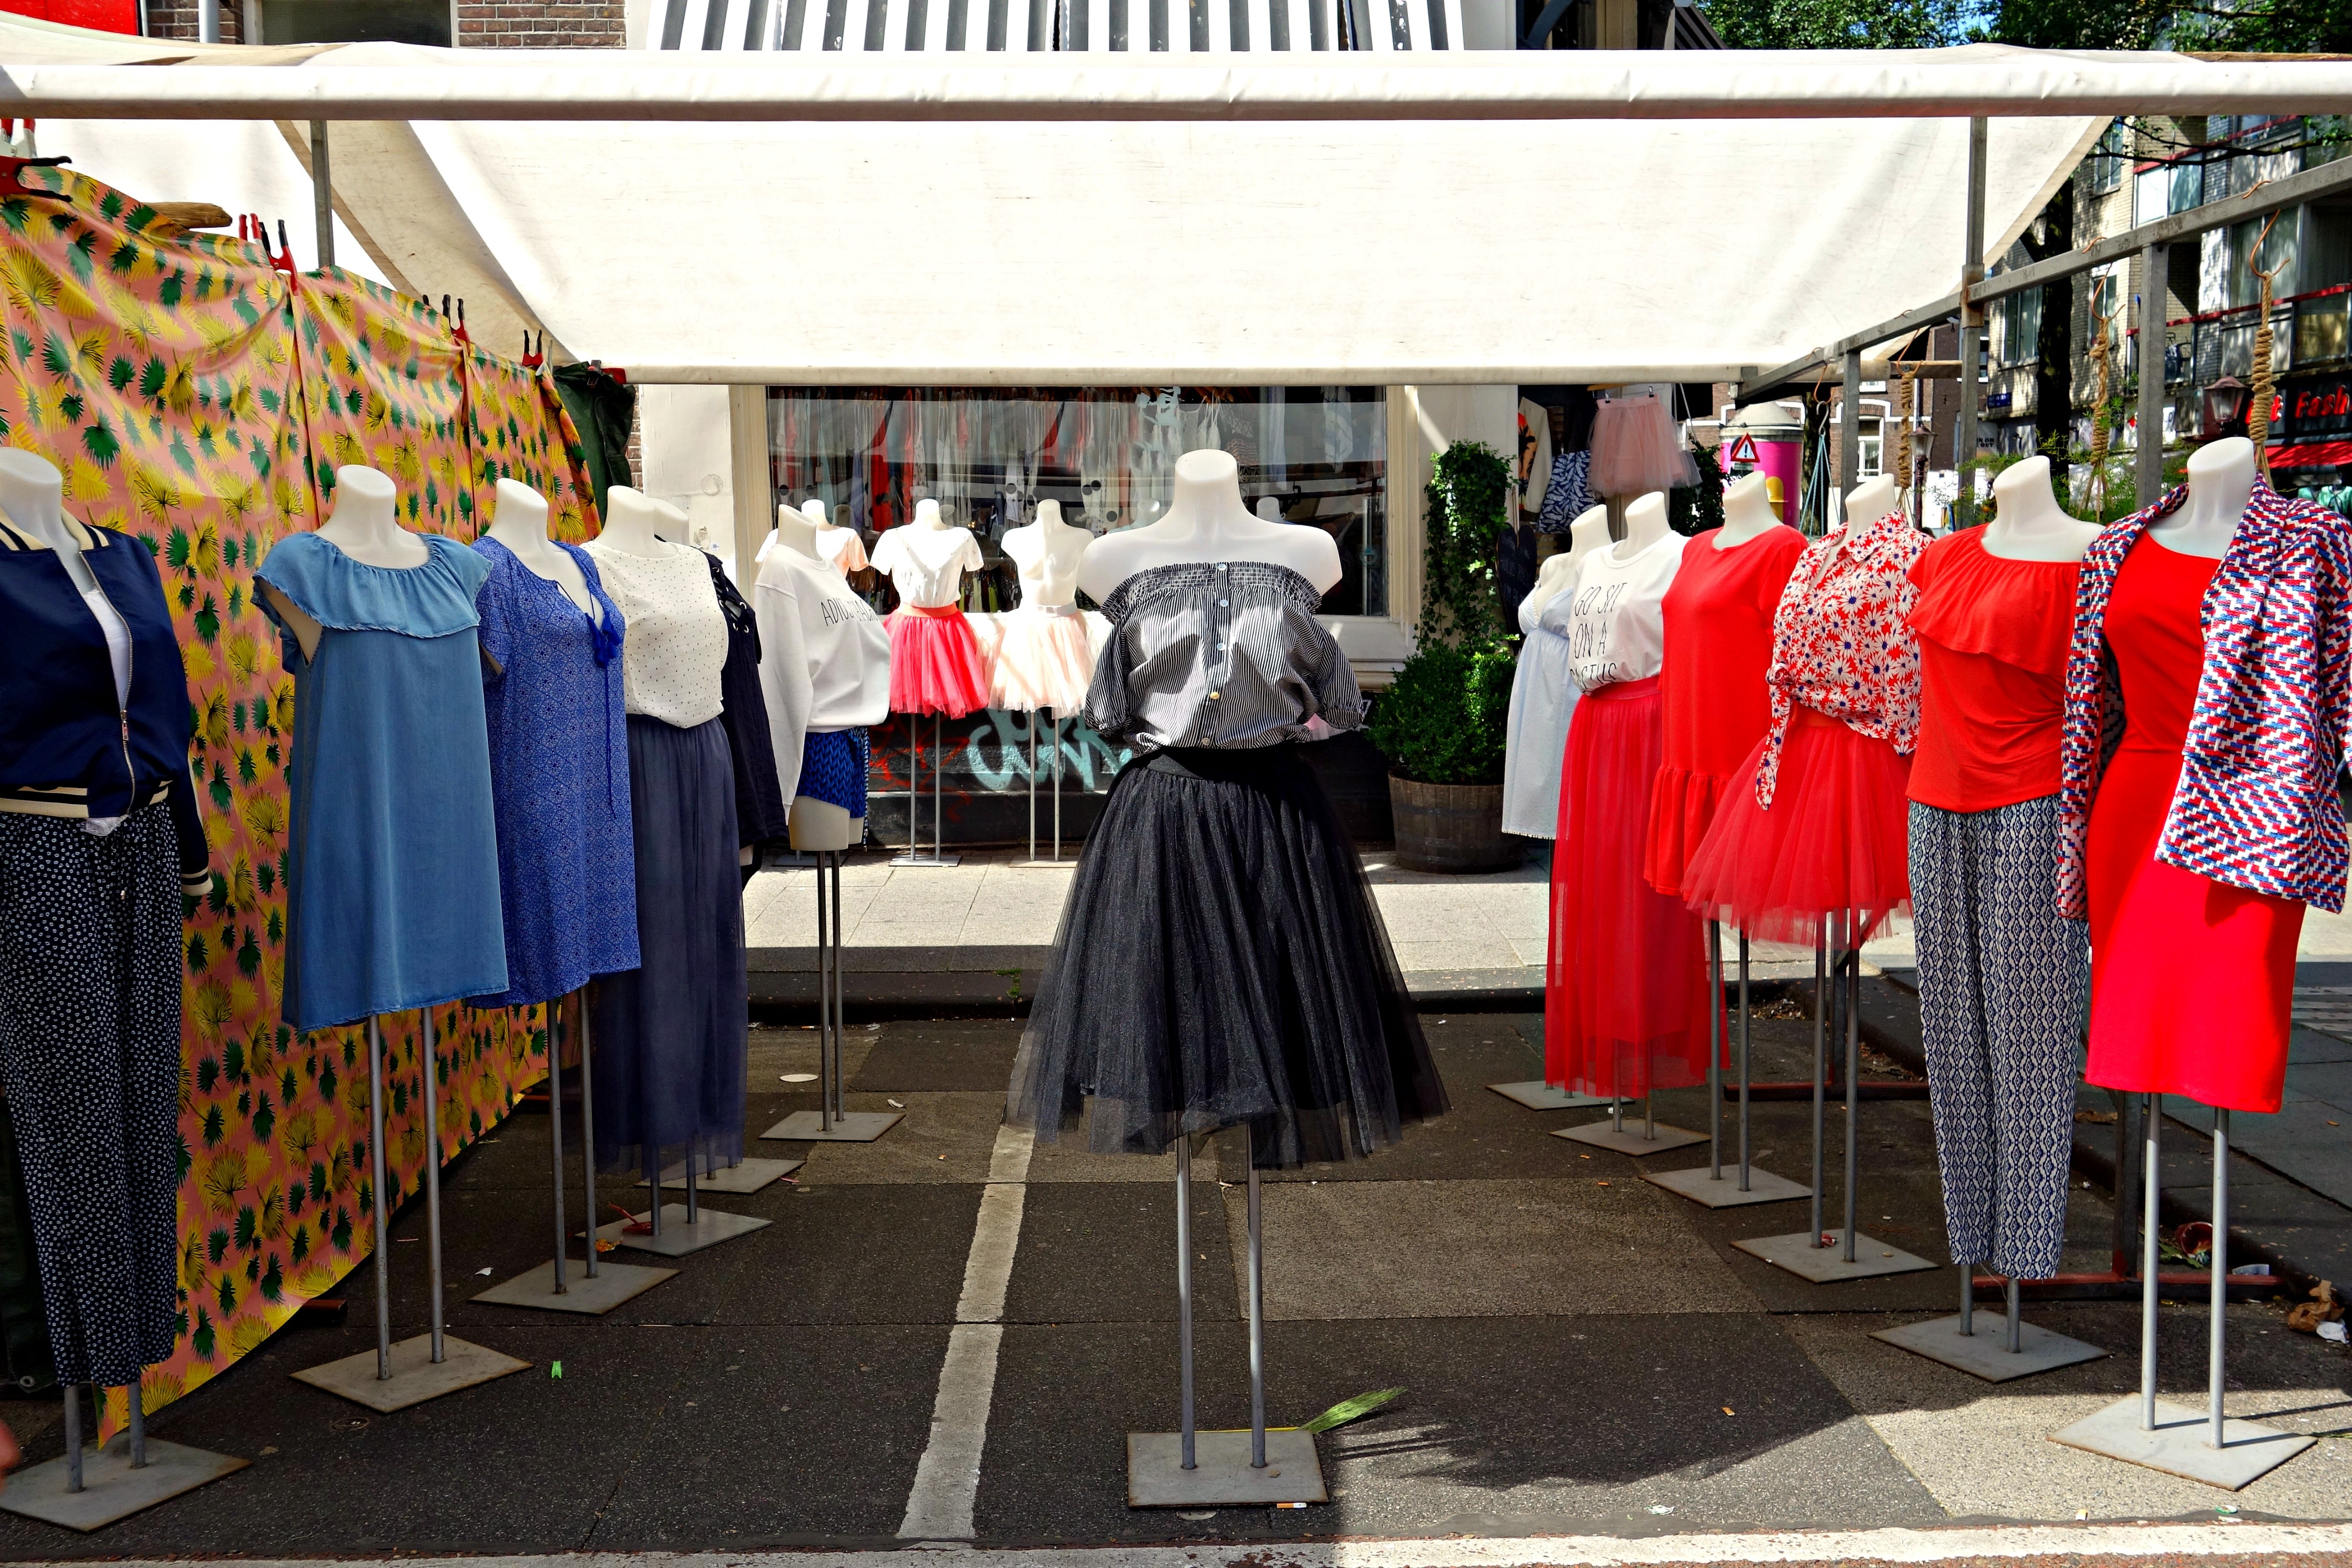
city, show, market, clothing, public space, market stall, mannequin, doll, dress, display, stall, dummy, exhibit, women fashion